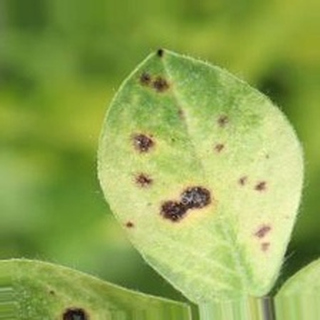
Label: groundnut_late_leaf_spot